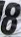
Number: 8